Caja de Muertos Island

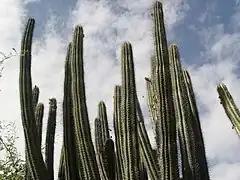
Cactus in the island's dry forest

Since 1511, the island has been called by different names including Isla Abeiranas, Abairianay, Antías, Jutías, Yautías, Utías, Abeianay, Angulo, Isla Bestia, and Isla del Tesoro, in addition to the translations as "Coffre A’morr", "Deadman’s Chest", and "Coffin Island". Caja de Muertos can be translated into English as "Coffin" or "Dead Man's Chest", there is no consensus on how the island got its current name. The official version of the origin of the name, as given by the Puerto Rico Department of Natural Resources, and under whose care the island is currently entrusted, is as follows: "Its name is attributed to the 18th-century French writer Jean-Baptiste Labat who called it "Coffre à mort" (Caja de Muertos) or "Bomba d'Infierno", making reference to the fact that when the island is seen from certain places in southern Puerto Rico, it gives the impression of seeing a dead person laying on a plateau."